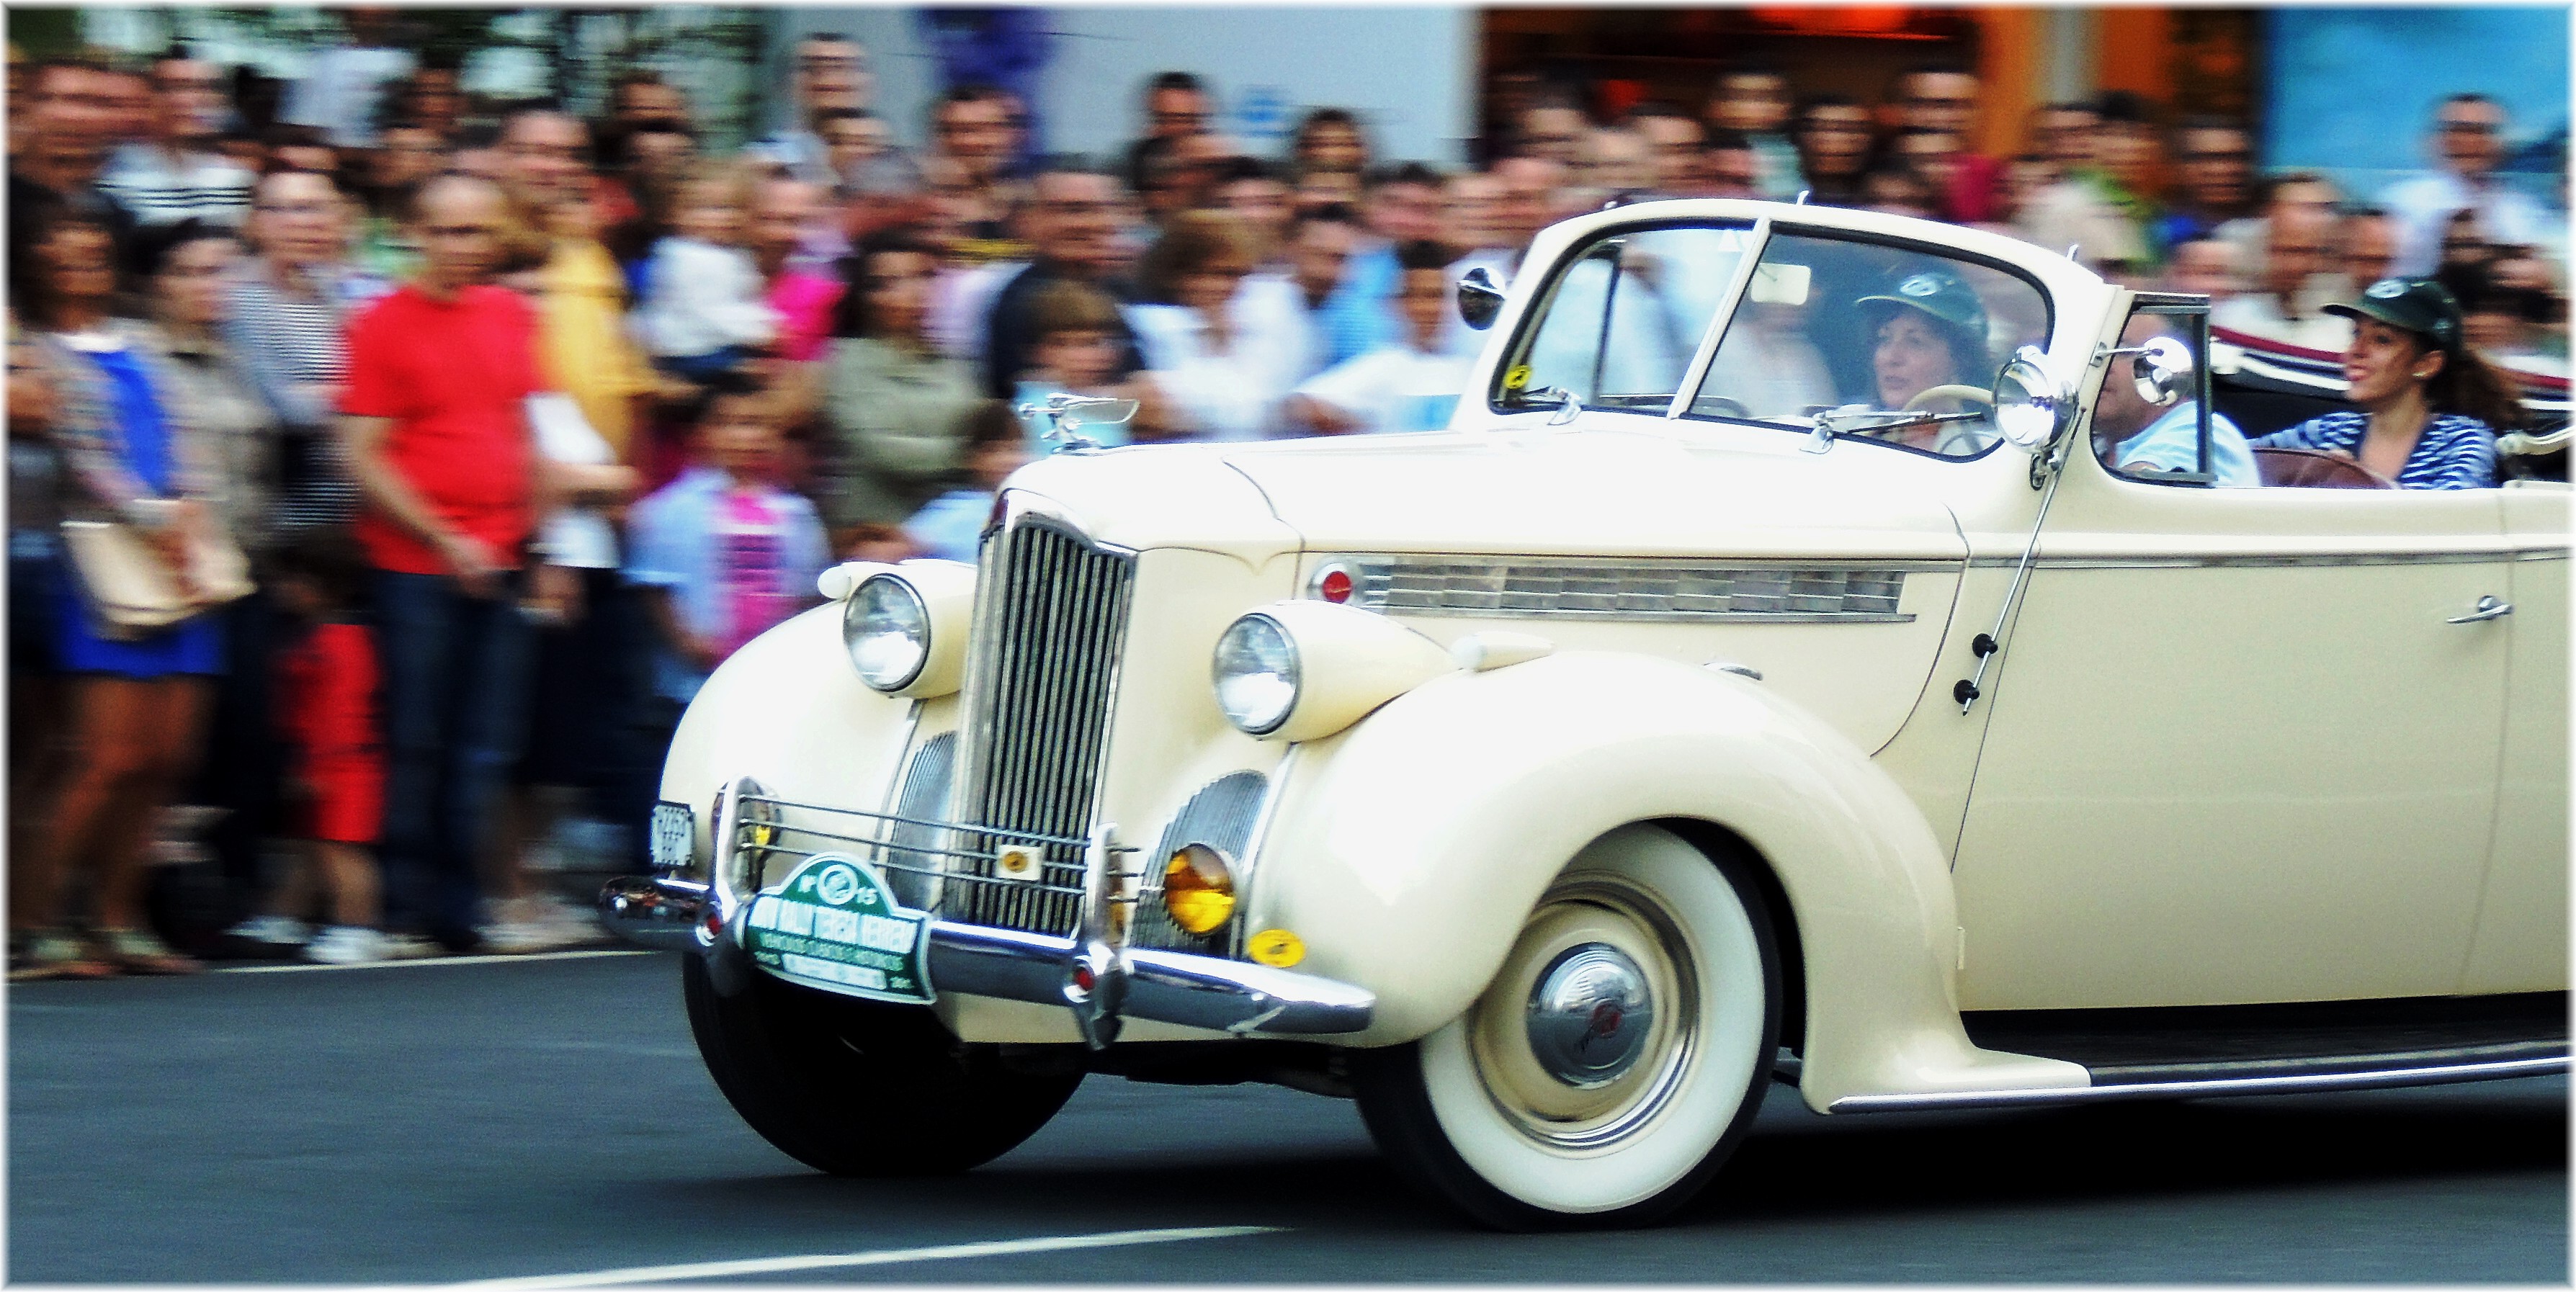
car, europe, vehicle, metal, motor vehicle, vintage car, spain, espagne, cars, europa, autos, galicia, desfile, espana, carros, galiza, vehiculos, maquinas, worldcars, corunna, galice, coches, sobreruedas, cantons, cantones, cochesclasicos, lacoruna, acoru a, coru a, antique car, auto show, land vehicle, touring car, automobile make, automotive design, luxury vehicle